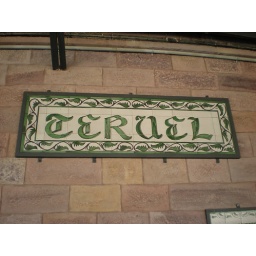
Tile sign on the train station platform, created in the distinctive style of traditional Teruel pottery.